Cadogan Square

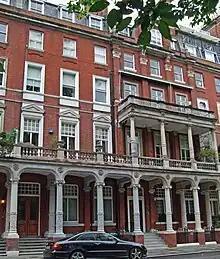
Buildings on the north side of Cadogan Square

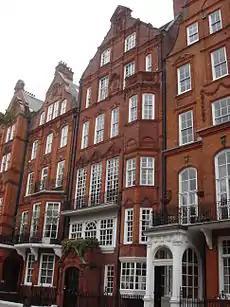
68 Cadogan Square

Cadogan Square is a residential square in Knightsbridge, London, that was named after Earl Cadogan. Whilst it is mainly a residential area, some of the properties are used for diplomatic and educational purposes (notably Sussex House School).